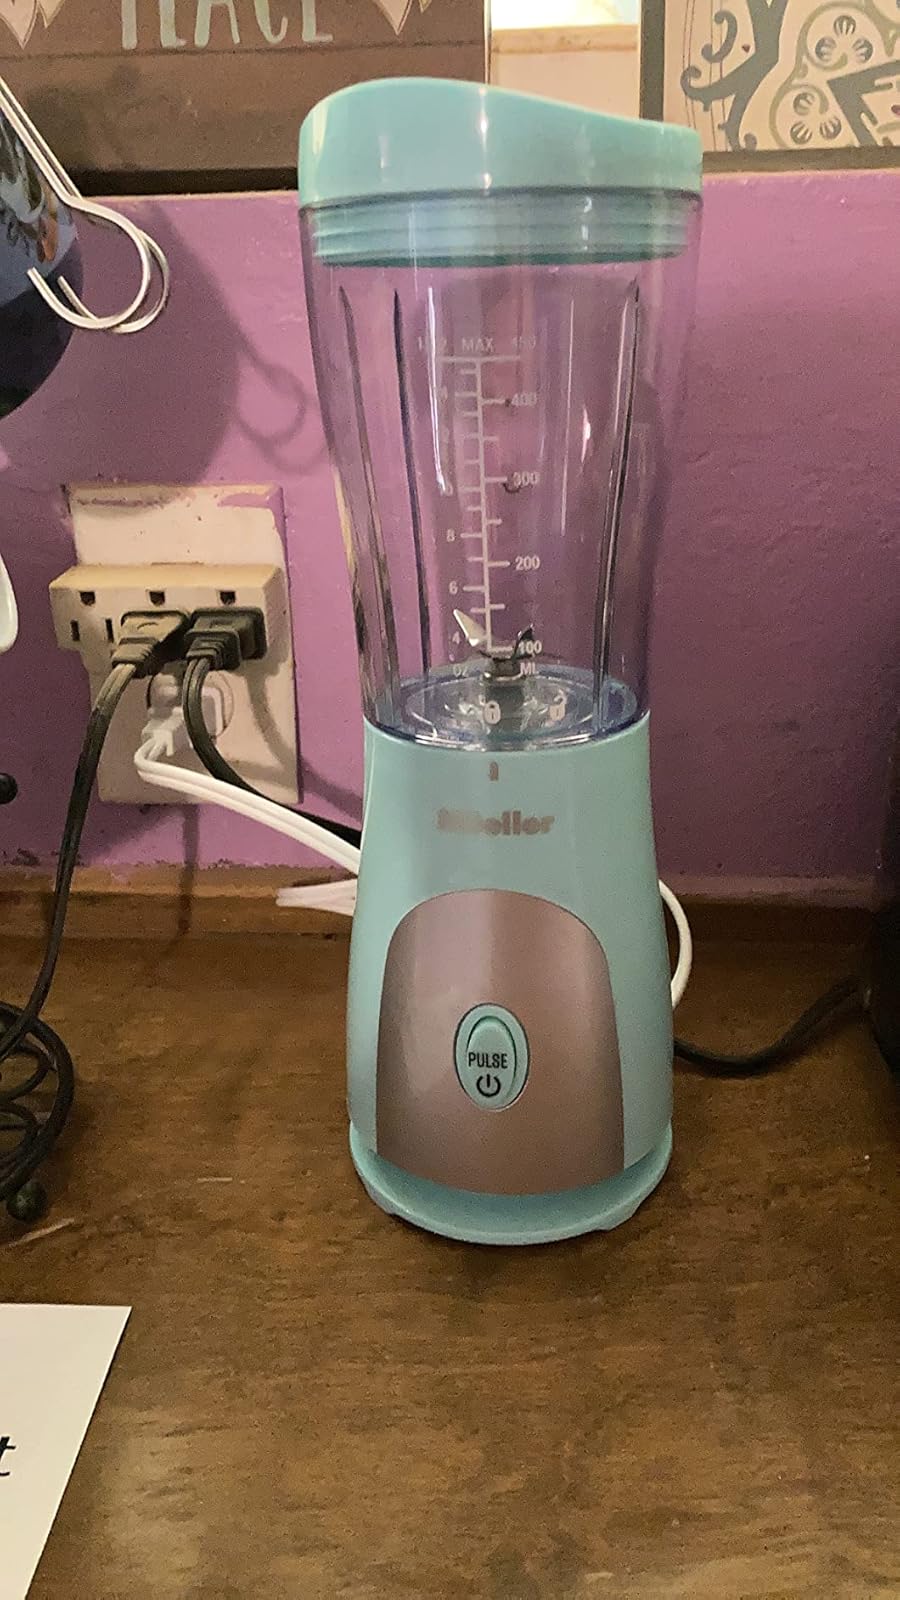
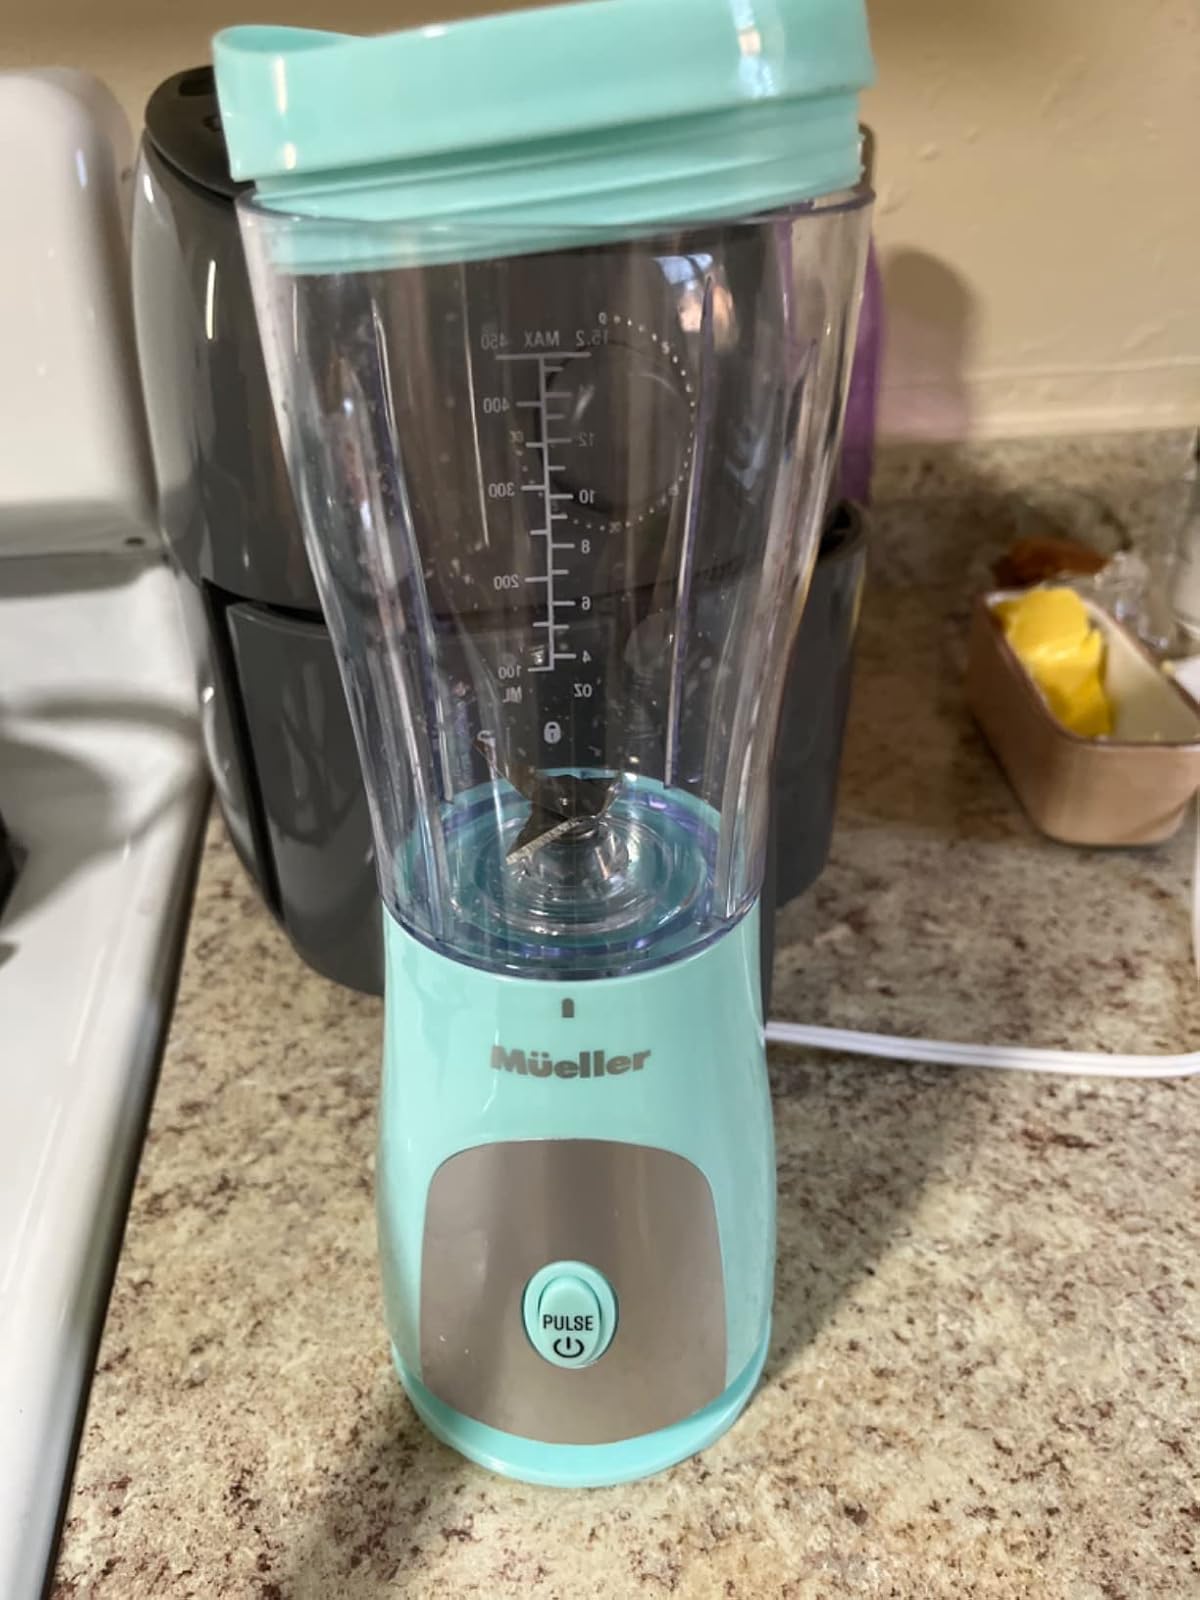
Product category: items_blender
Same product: yes